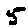
Label: 5